Gefechtshelm M92

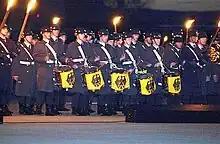
Bundeswehr bandsmen wearing the 826D parade helmet in 2002.

The Federal Office of Defense Technology and Procurement ("Bundesamt für Wehrtechnik und Beschaffung") commissioned the Federal Ministry of Defence to investigate new helmet concepts at the end of the 1960s. In order to achieve a higher impact strength, different materials were tested, including titanium and plastics. However, at that time the use of titanium helmets was uneconomical due to the high production costs, while plastics were not mature enough at the time to meet military demands; composite materials were also checked. The shape of the helmet is similar to the U.S. PASGT helmet.